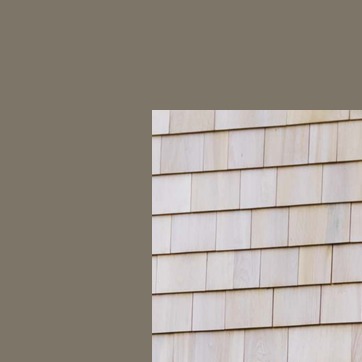
Material: other